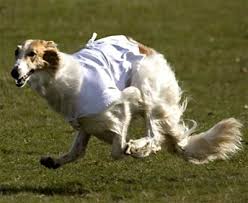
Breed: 226-n000064-borzoi